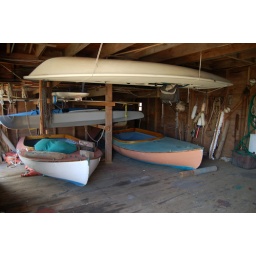
The sister boats in the Bass River barn